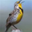
Label: bird